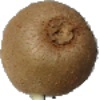
Label: Kiwi 1